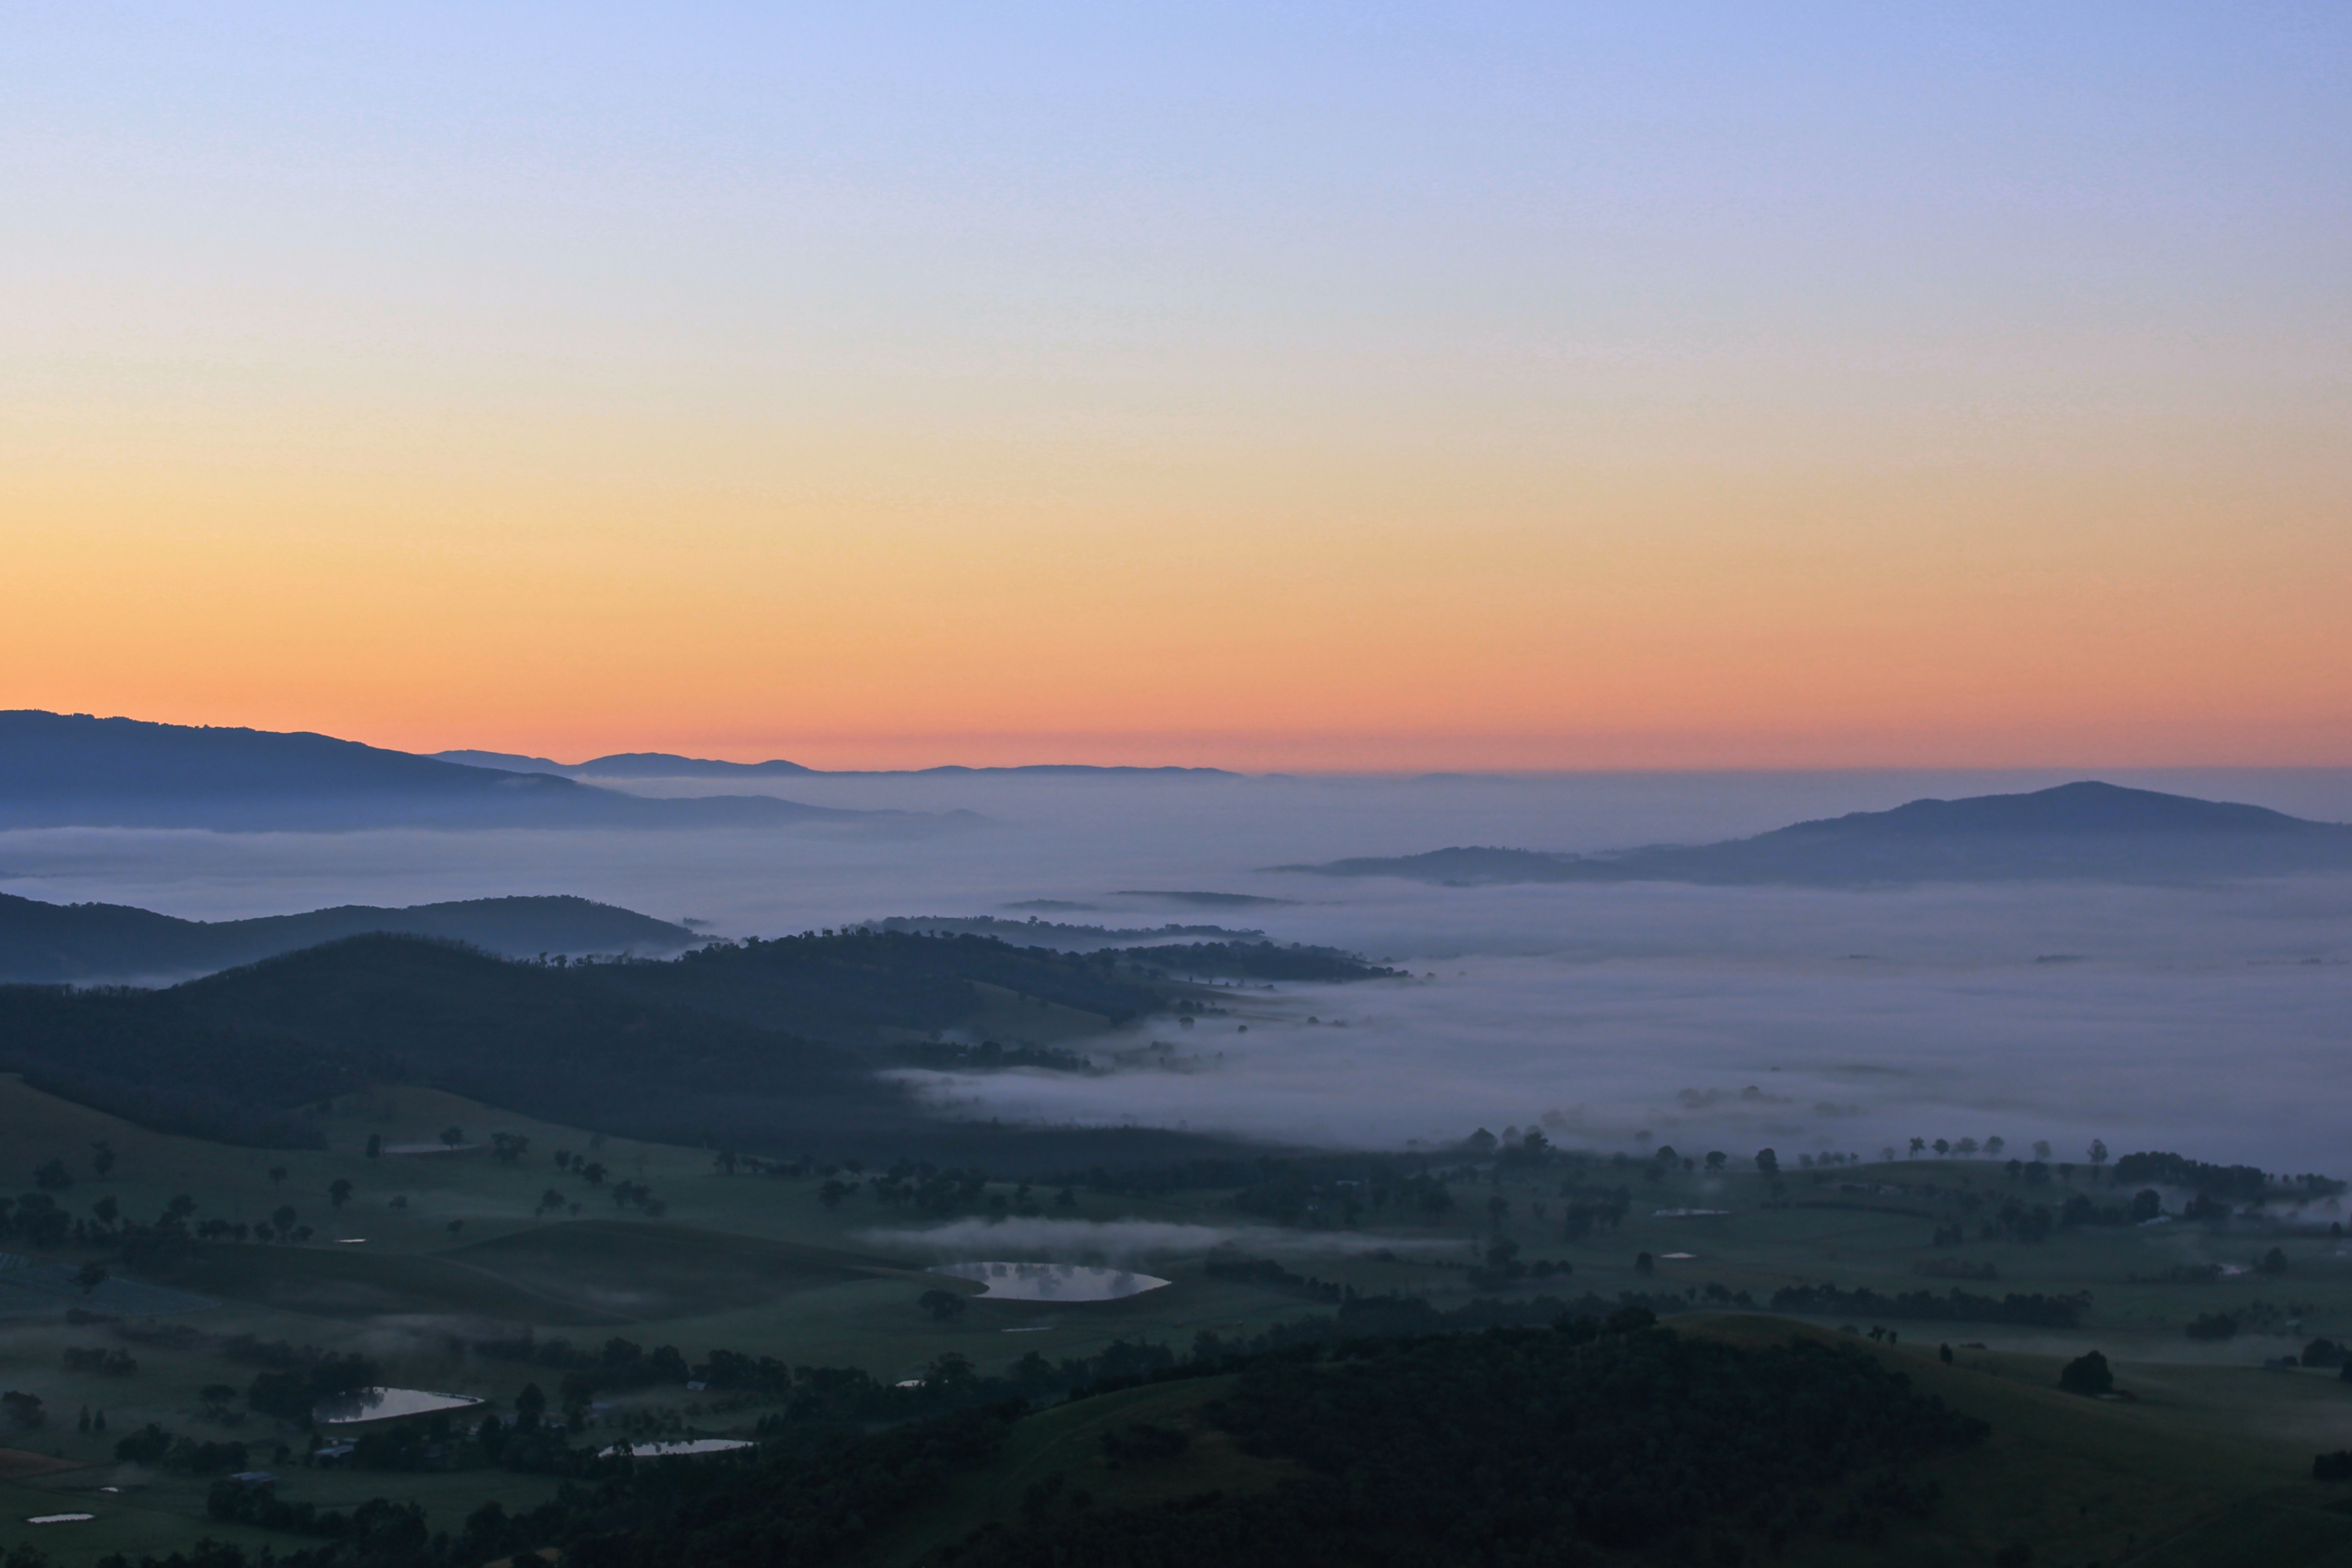
horizon, mountain, sunrise, sunset, morning, hill, dawn, mountain range, panorama, dusk, evening, haze, plain, plateau, afterglow, atmospheric phenomenon, mountainous landforms